Emerson Avenue Addition Historic District

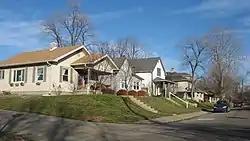
Walnut east of Leland in Indianapolis, January 2013

Emerson Avenue Addition Historic District, also known as Emerson Heights Addition and Charles M. Cross Trust Clifford Avenue Addition, is a national historic district located at Indianapolis, Indiana. It encompasses 1,000 contributing buildings and 9 contributing objects in a planned residential section of Indianapolis. The district developed between about 1910 and 1949, and includes representative examples of Tudor Revival, Colonial Revival, and Bungalow / American Craftsman style residential architecture.